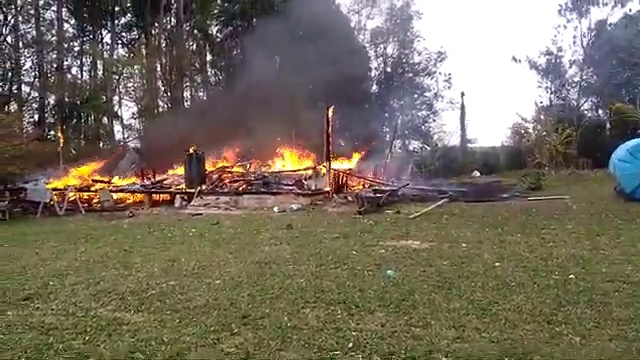
Fire: yes
Smoke: yes